Milanówek

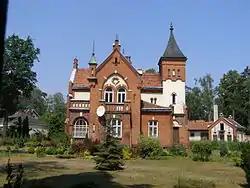
Villa Borówka

Milanówek was established in the late 19th and early 20th century as a result of parceling land belonging to Michał Lasocki, and lying along the Warsaw-Vienna Railway.